Pleasanton, California

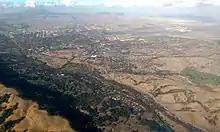
Pleasanton, looking north, with three quarry lakes of East Pleasanton in upper center

Pleasanton maintains regular events for the community. Every Saturday morning a farmers' market sets up on Angela, off Main Street. There are several parades during the year, commemorating Christmas, Memorial Day, and Veterans Day, as well as kicking off the beginning of the Alameda County Fair and soccer season.